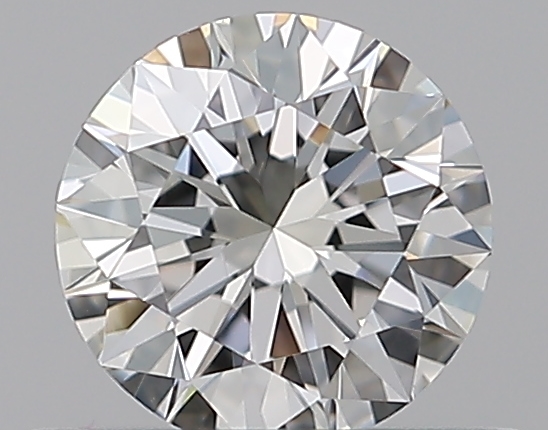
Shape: round
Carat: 0.5
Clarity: VVS1
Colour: I
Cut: EX
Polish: EX
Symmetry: EX
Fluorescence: M
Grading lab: GIA
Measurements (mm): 5.09 x 5.12 x 3.14